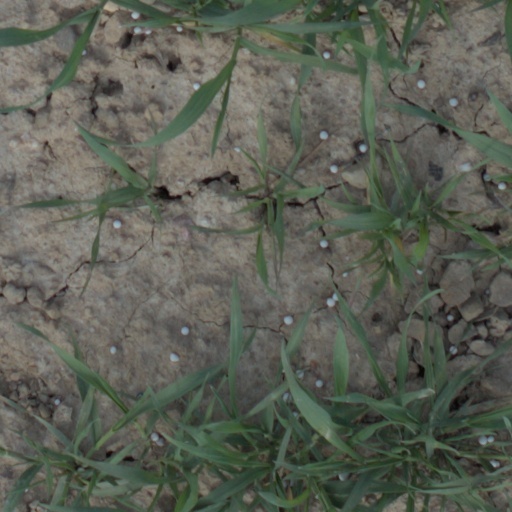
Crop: wheat